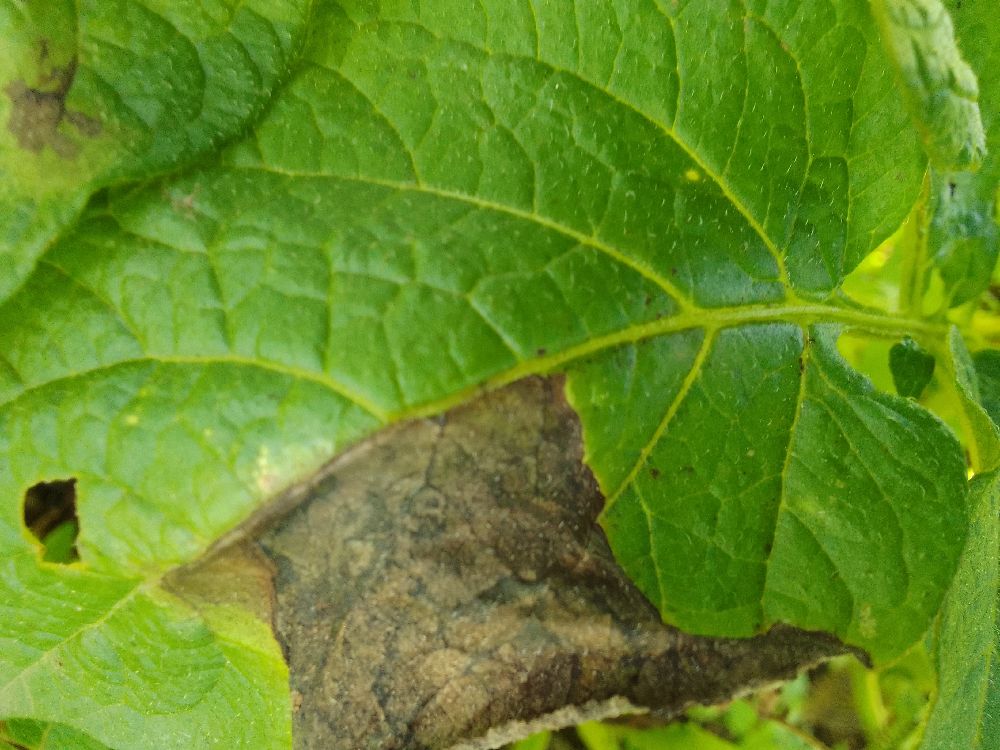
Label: Late blight